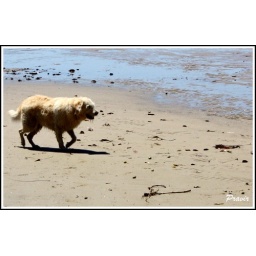
Lone dog in the beach